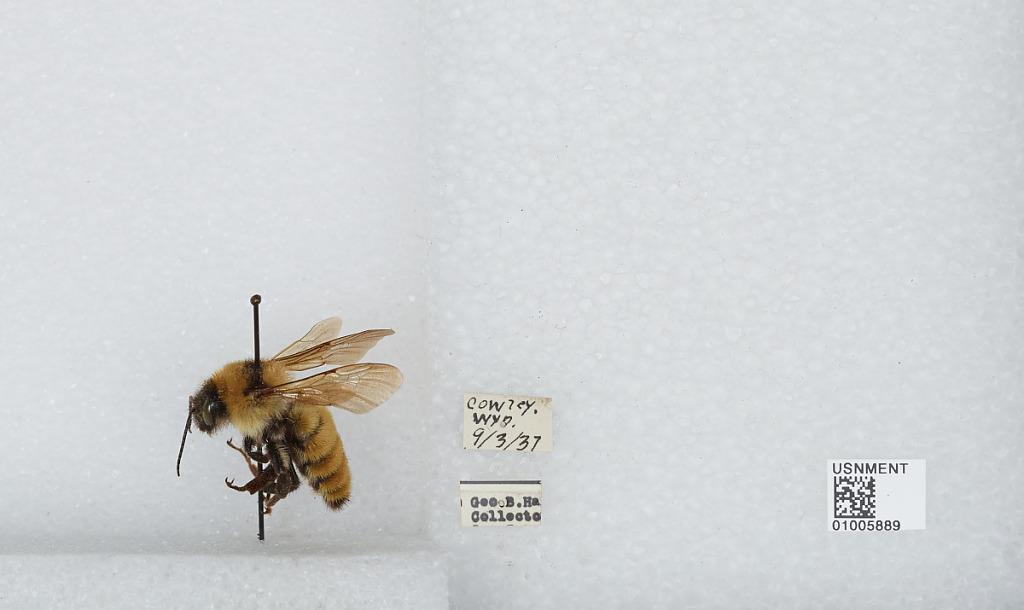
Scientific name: Bombus (Fervidobombus) fervidus fervidus (Fabricius)
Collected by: G. Harston
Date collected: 1937-9-3
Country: United States
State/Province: Wyoming
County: Big Horn
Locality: Cowley
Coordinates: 44.8828, -108.468